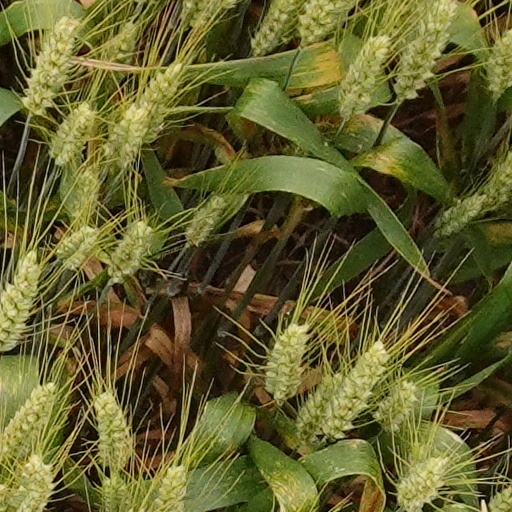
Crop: wheat